Scheepvaarthuis

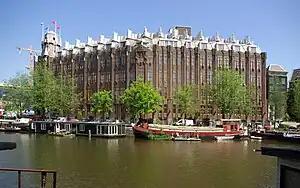
Amsterdam Scheepvaarthuis (2011)

The Shipping House is a building on the western tip of the Waalseiland near Amsterdam harbour that is one of the top 100 Dutch heritage sites and generally regarded as the first true example of the Amsterdam School, a style characterised by "expressive dynamism, lavish ornamentation and colourful embellishments". It is situated on the Prins Hendrikkade and was erected on the spot where Cornelis Houtman's first trip to the East Indies had begun in 1595. The first part was built 1913 - 1916 (during World War I); the second part was built 1926 -1928. Originally, it was the headquarters of six leading Amsterdam shipping companies: the "Netherlands Steamship Company" (SMN), the "Royal Packet Navigation Company" (KPM), the "Java-China-Japan Line" (JCJL) and the "Royal Dutch Steamboat Company" (KNSM) with subsidiary "New Rhine Navigation Company" (NRM) and acquired in 1912 "Royal West India Mail Service" (KWIM).